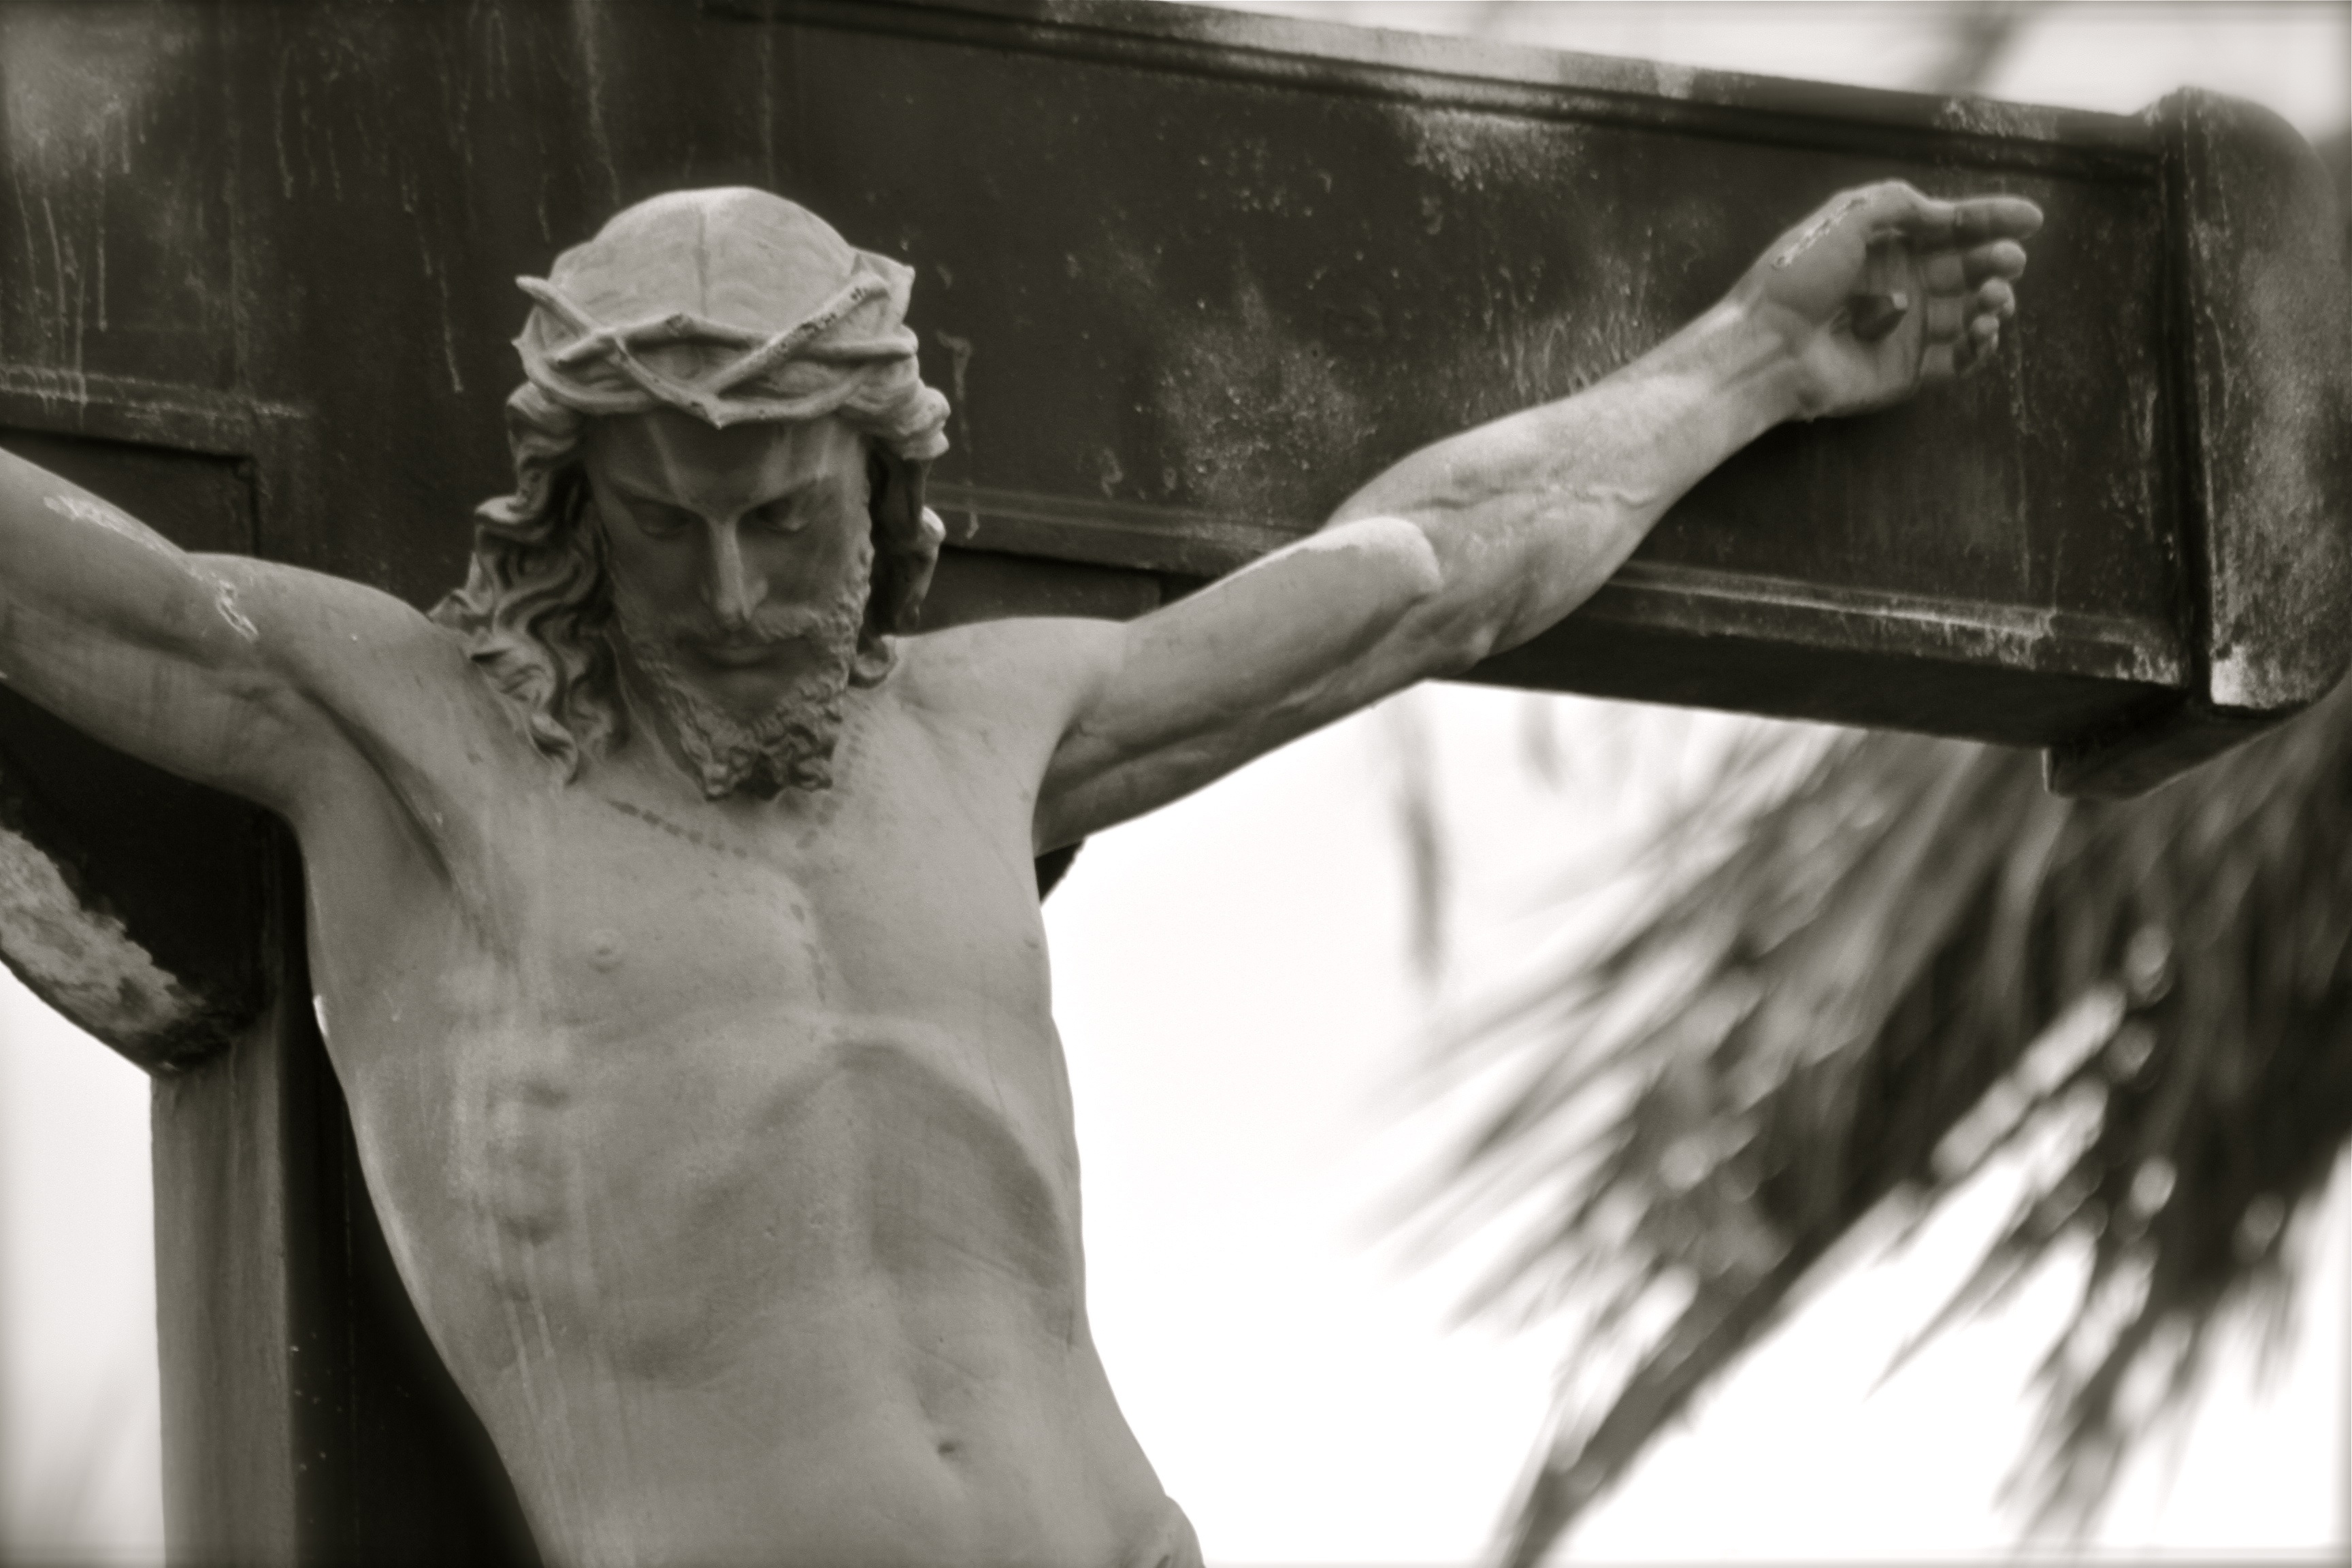
man, black and white, monument, male, statue, black, monochrome, muscle, performance art, sculpture, christ, art, photograph, jesus, crucifixion, monochrome photography, christ crucified